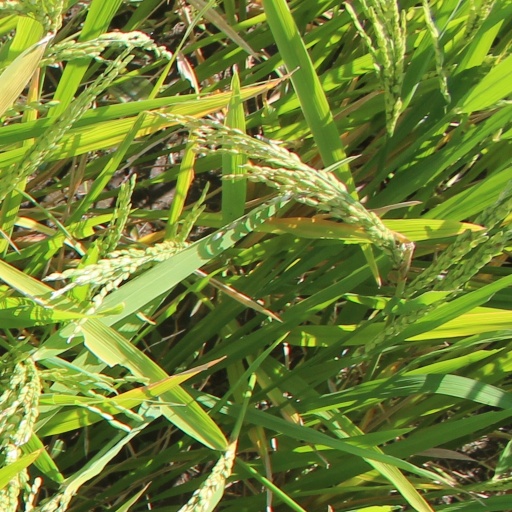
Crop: rice